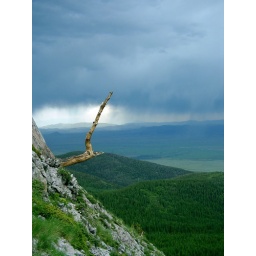
tree near white halls cave, marble mountain